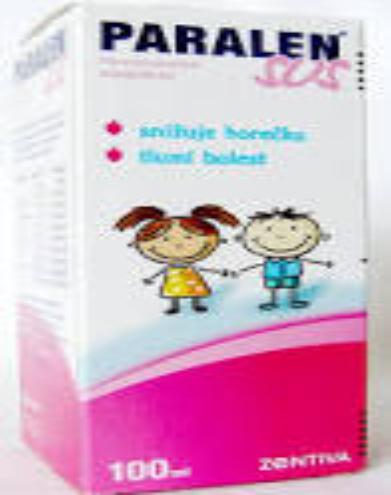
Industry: Medical